Ammanford railway station

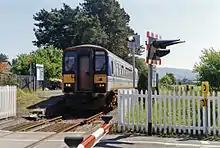
From the crossing, 1994

Opened by the Llanelly Railway on 6 May 1841, the station was taken over jointly by the Great Western Railway and London and North Western Railway in 1873. It became part of the London, Midland and Scottish Railway as a result of the Grouping of 1923. The station then passed, upon nationalisation of the railways in 1948, to the Western Region of British Railways. Under British Rail sectorisation from the 1980s until railway privatisation, Ammanford station was served by Regional Railways.